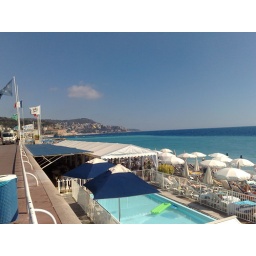
pool and bar by the beach